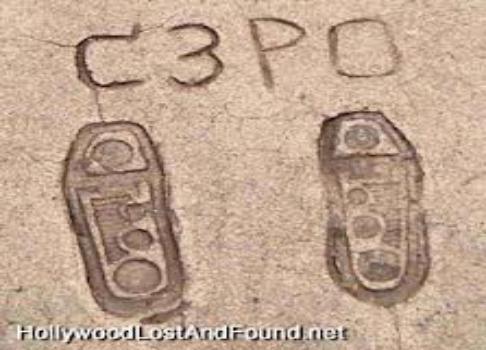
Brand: c-3po's
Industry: Leisure